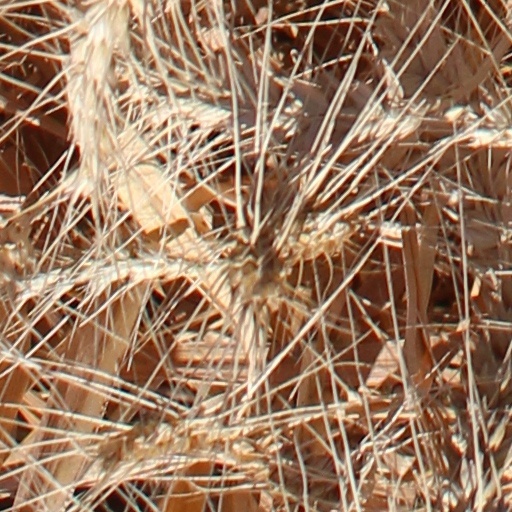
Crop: wheat